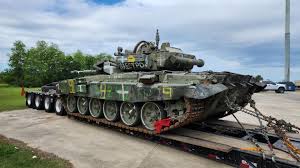
Label: T-90